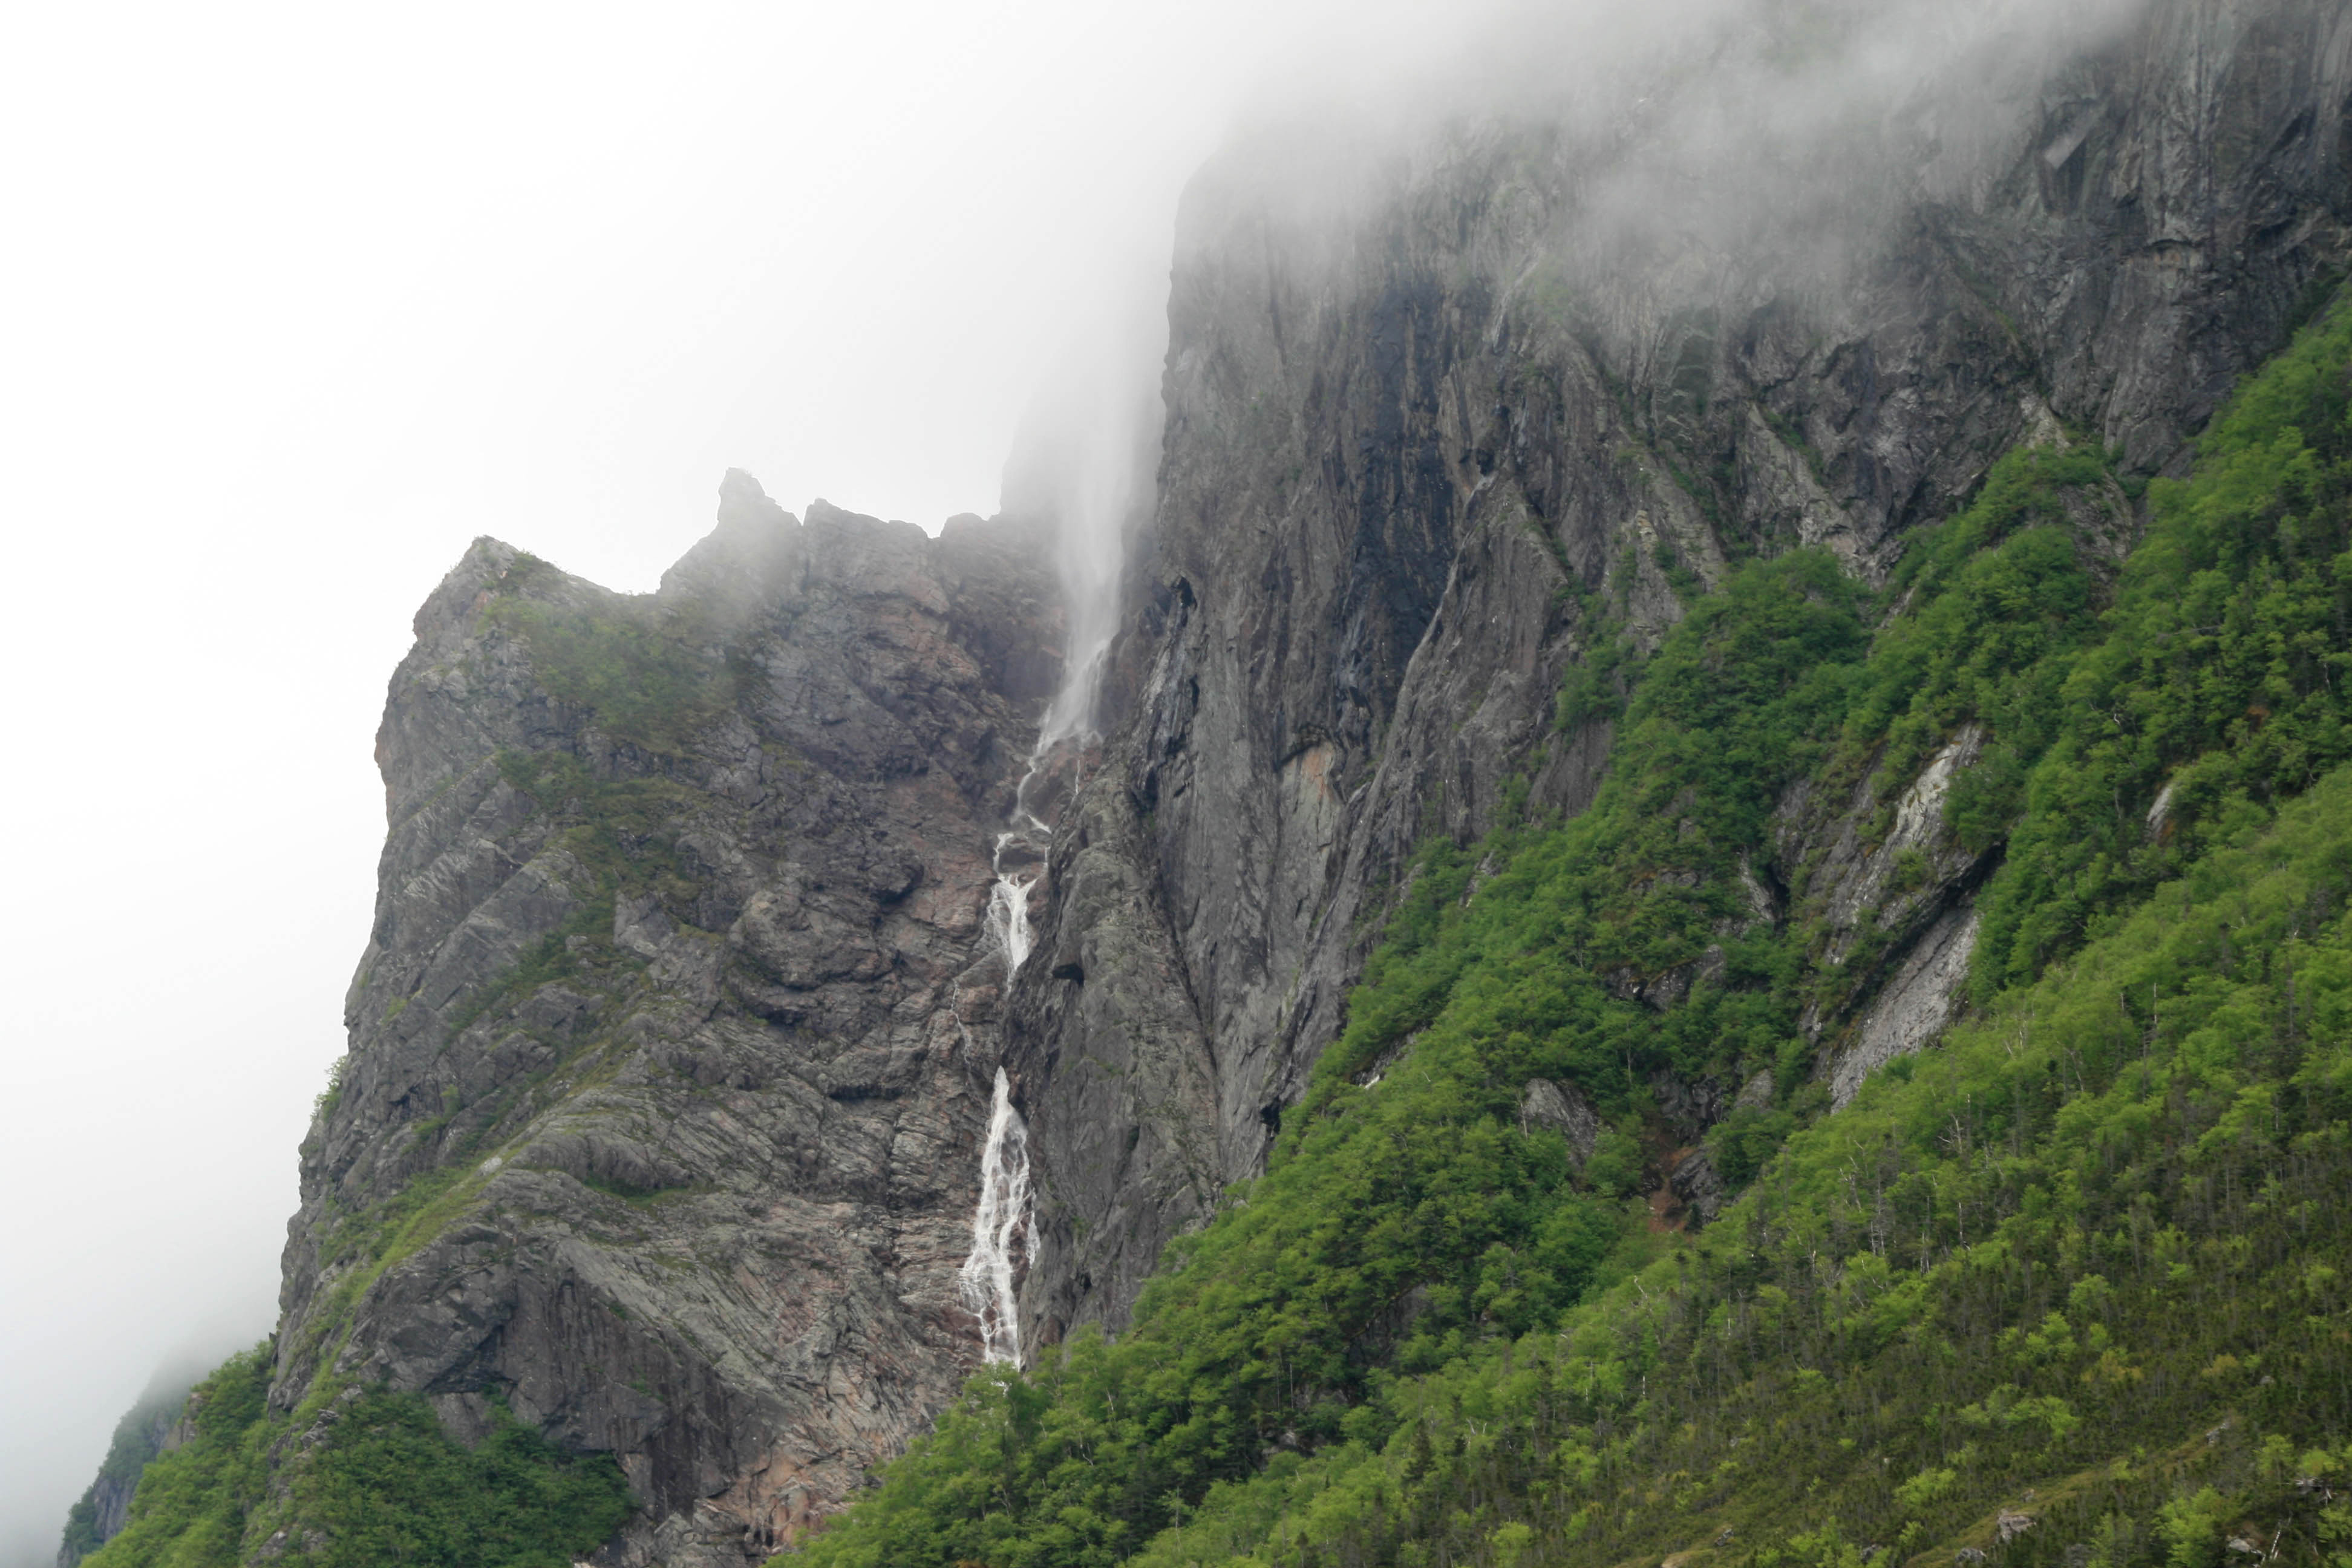
mountain, cloud, natural landscape, sky, highland, atmospheric phenomenon, fog, terrain, watercourse, bedrock, landscape, geological phenomenon, plant, mountain range, outcrop, valley, hill, forest, massif, mist, klippe, escarpment, rock, road, jungle, grass, nature reserve, ridge, batholith, tropical and subtropical coniferous forests, sound, valdivian temperate rain forest, rainforest, plateau, old growth forest, coast, cliff, glacial landform, summit